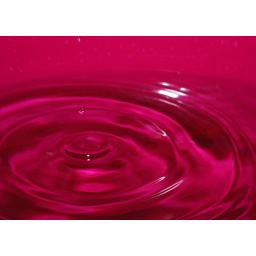
drop in red bowl